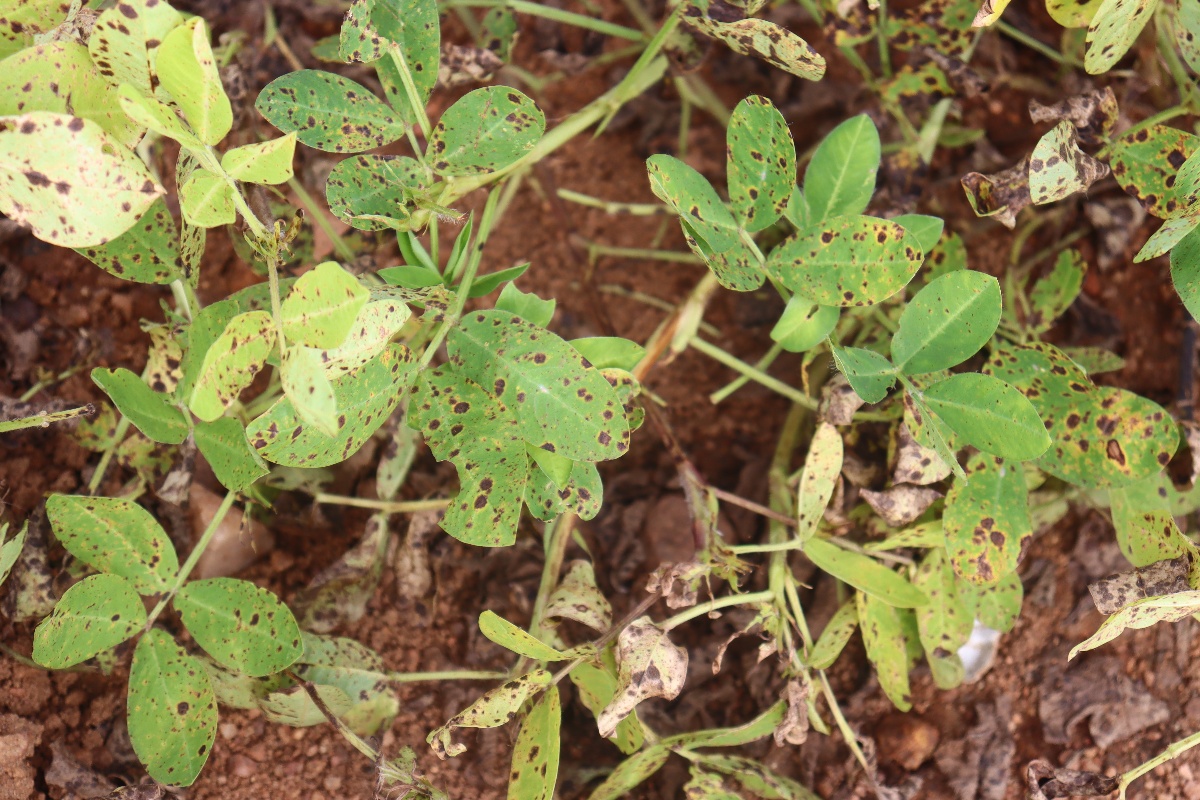
Label: late leaf spot